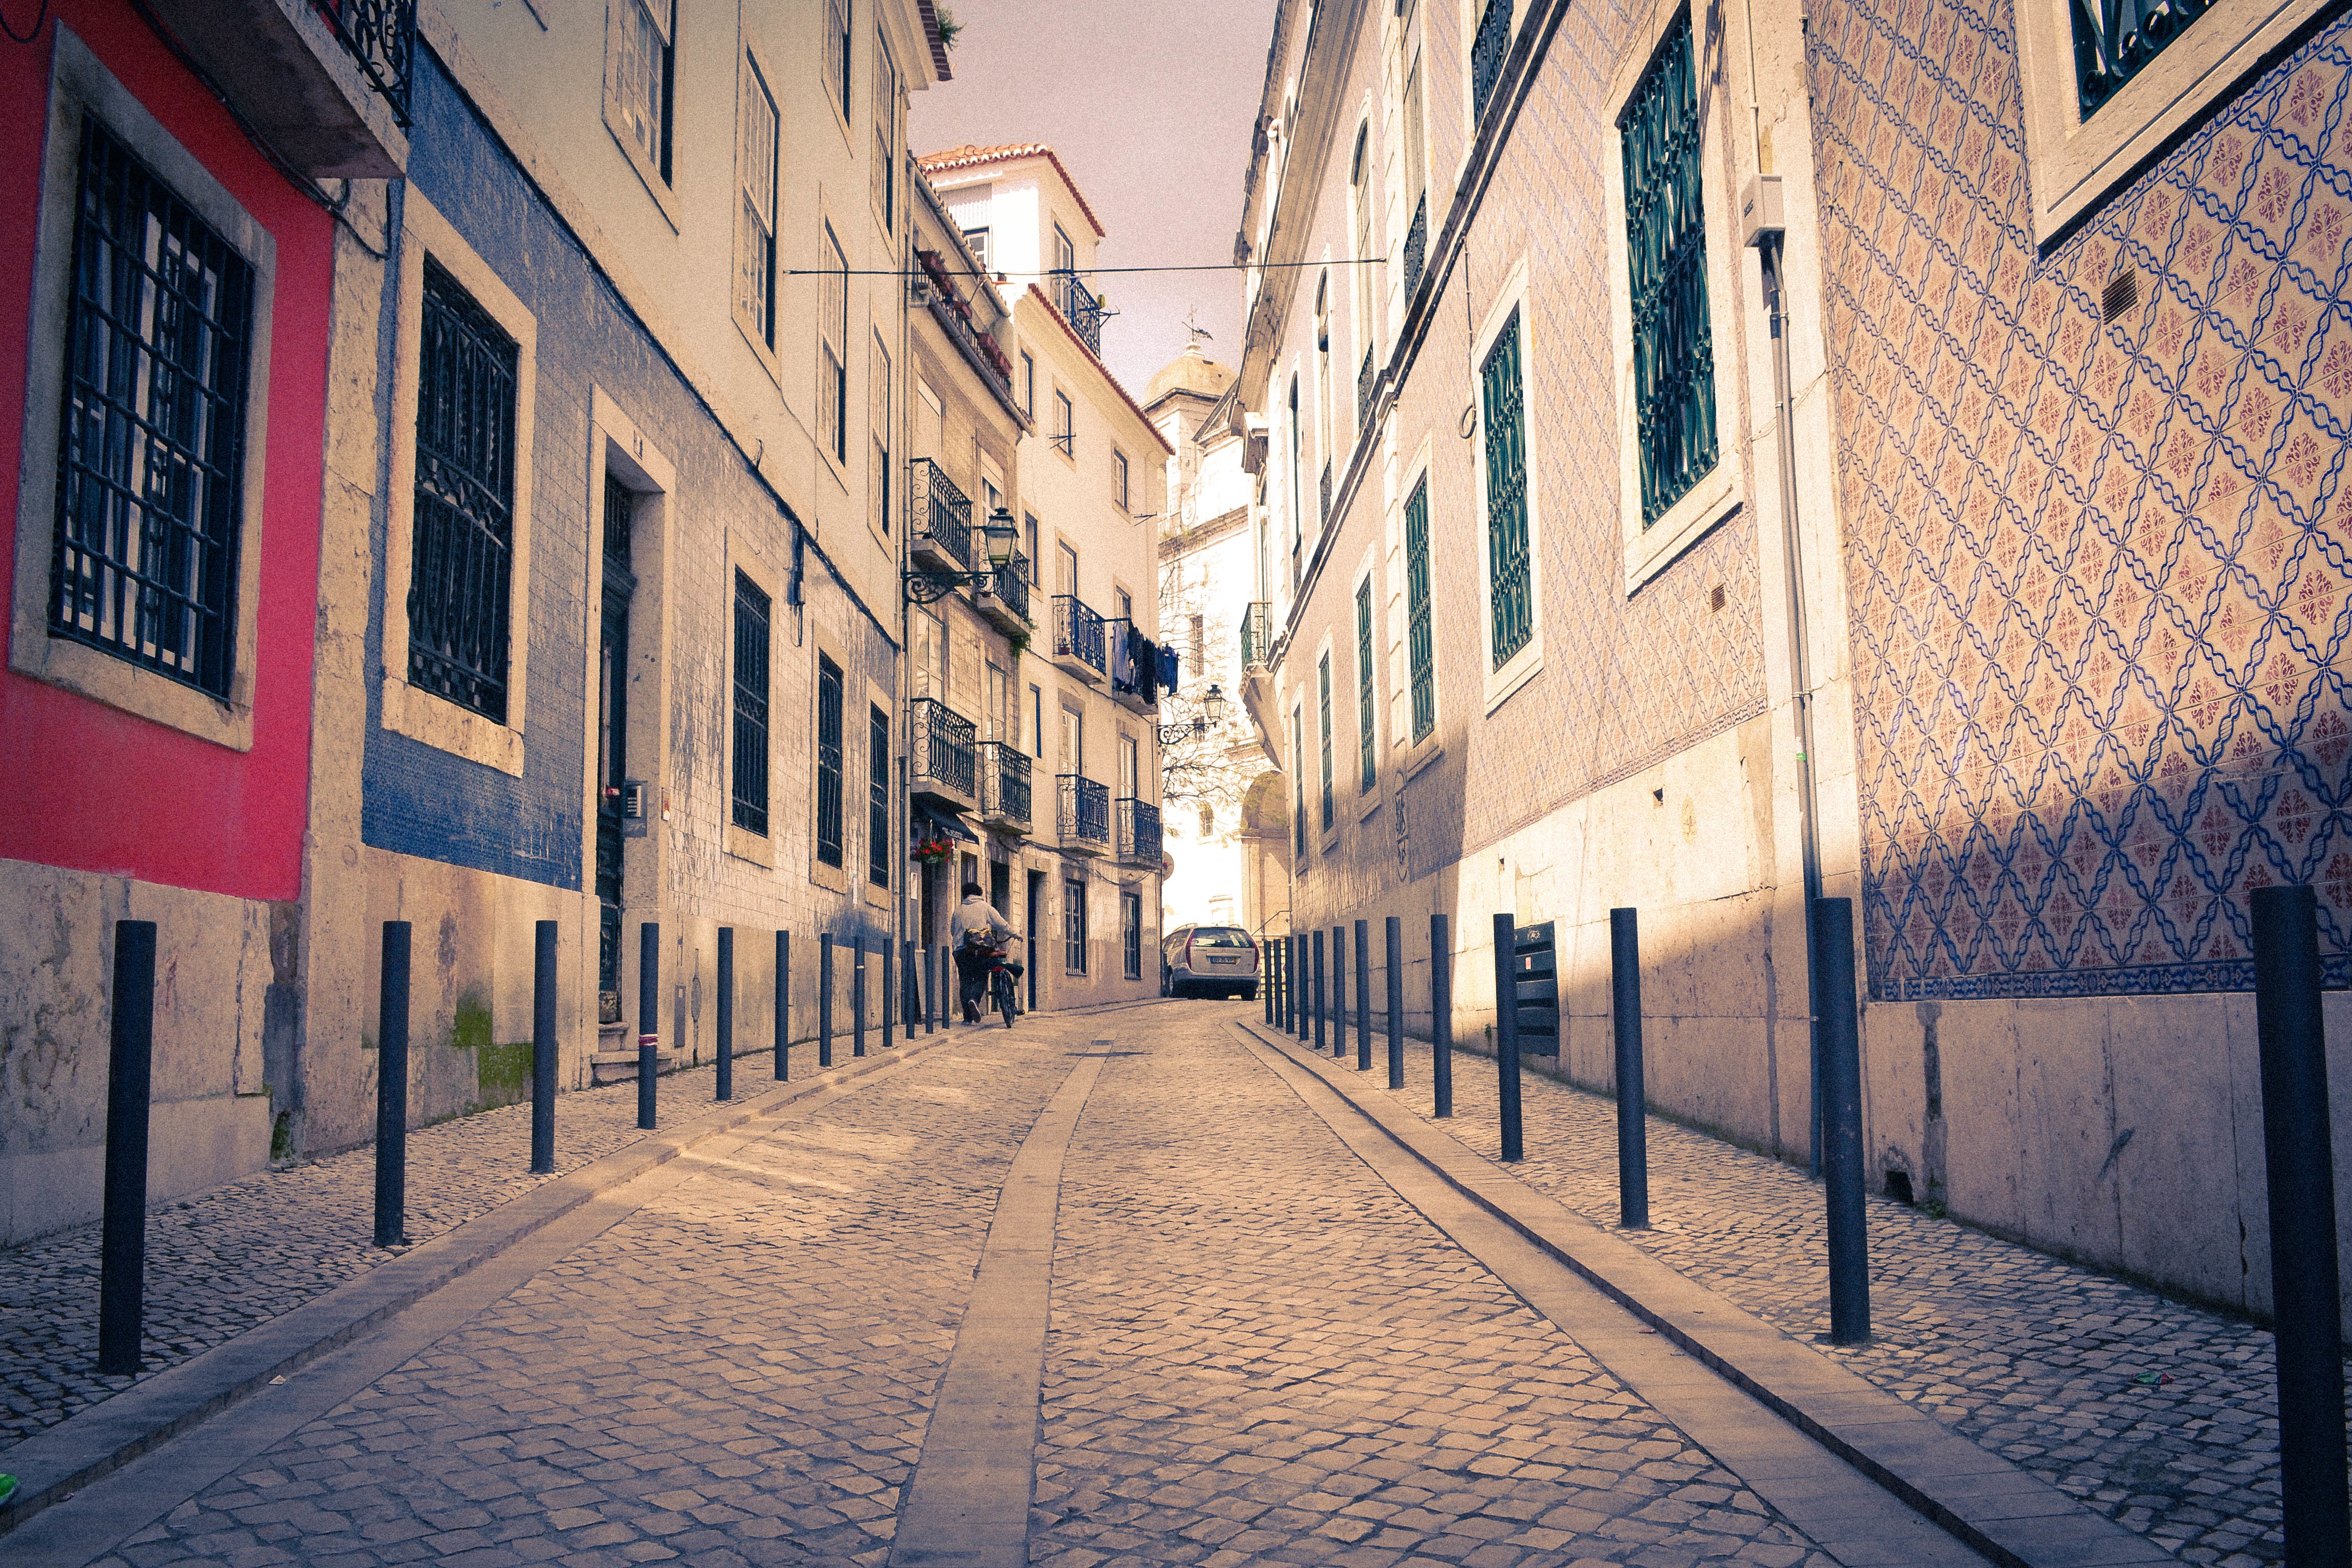
road, street, town, alley, city, cityscape, downtown, evening, color, facade, lane, infrastructure, shape, neighbourhood, urban area, human settlement